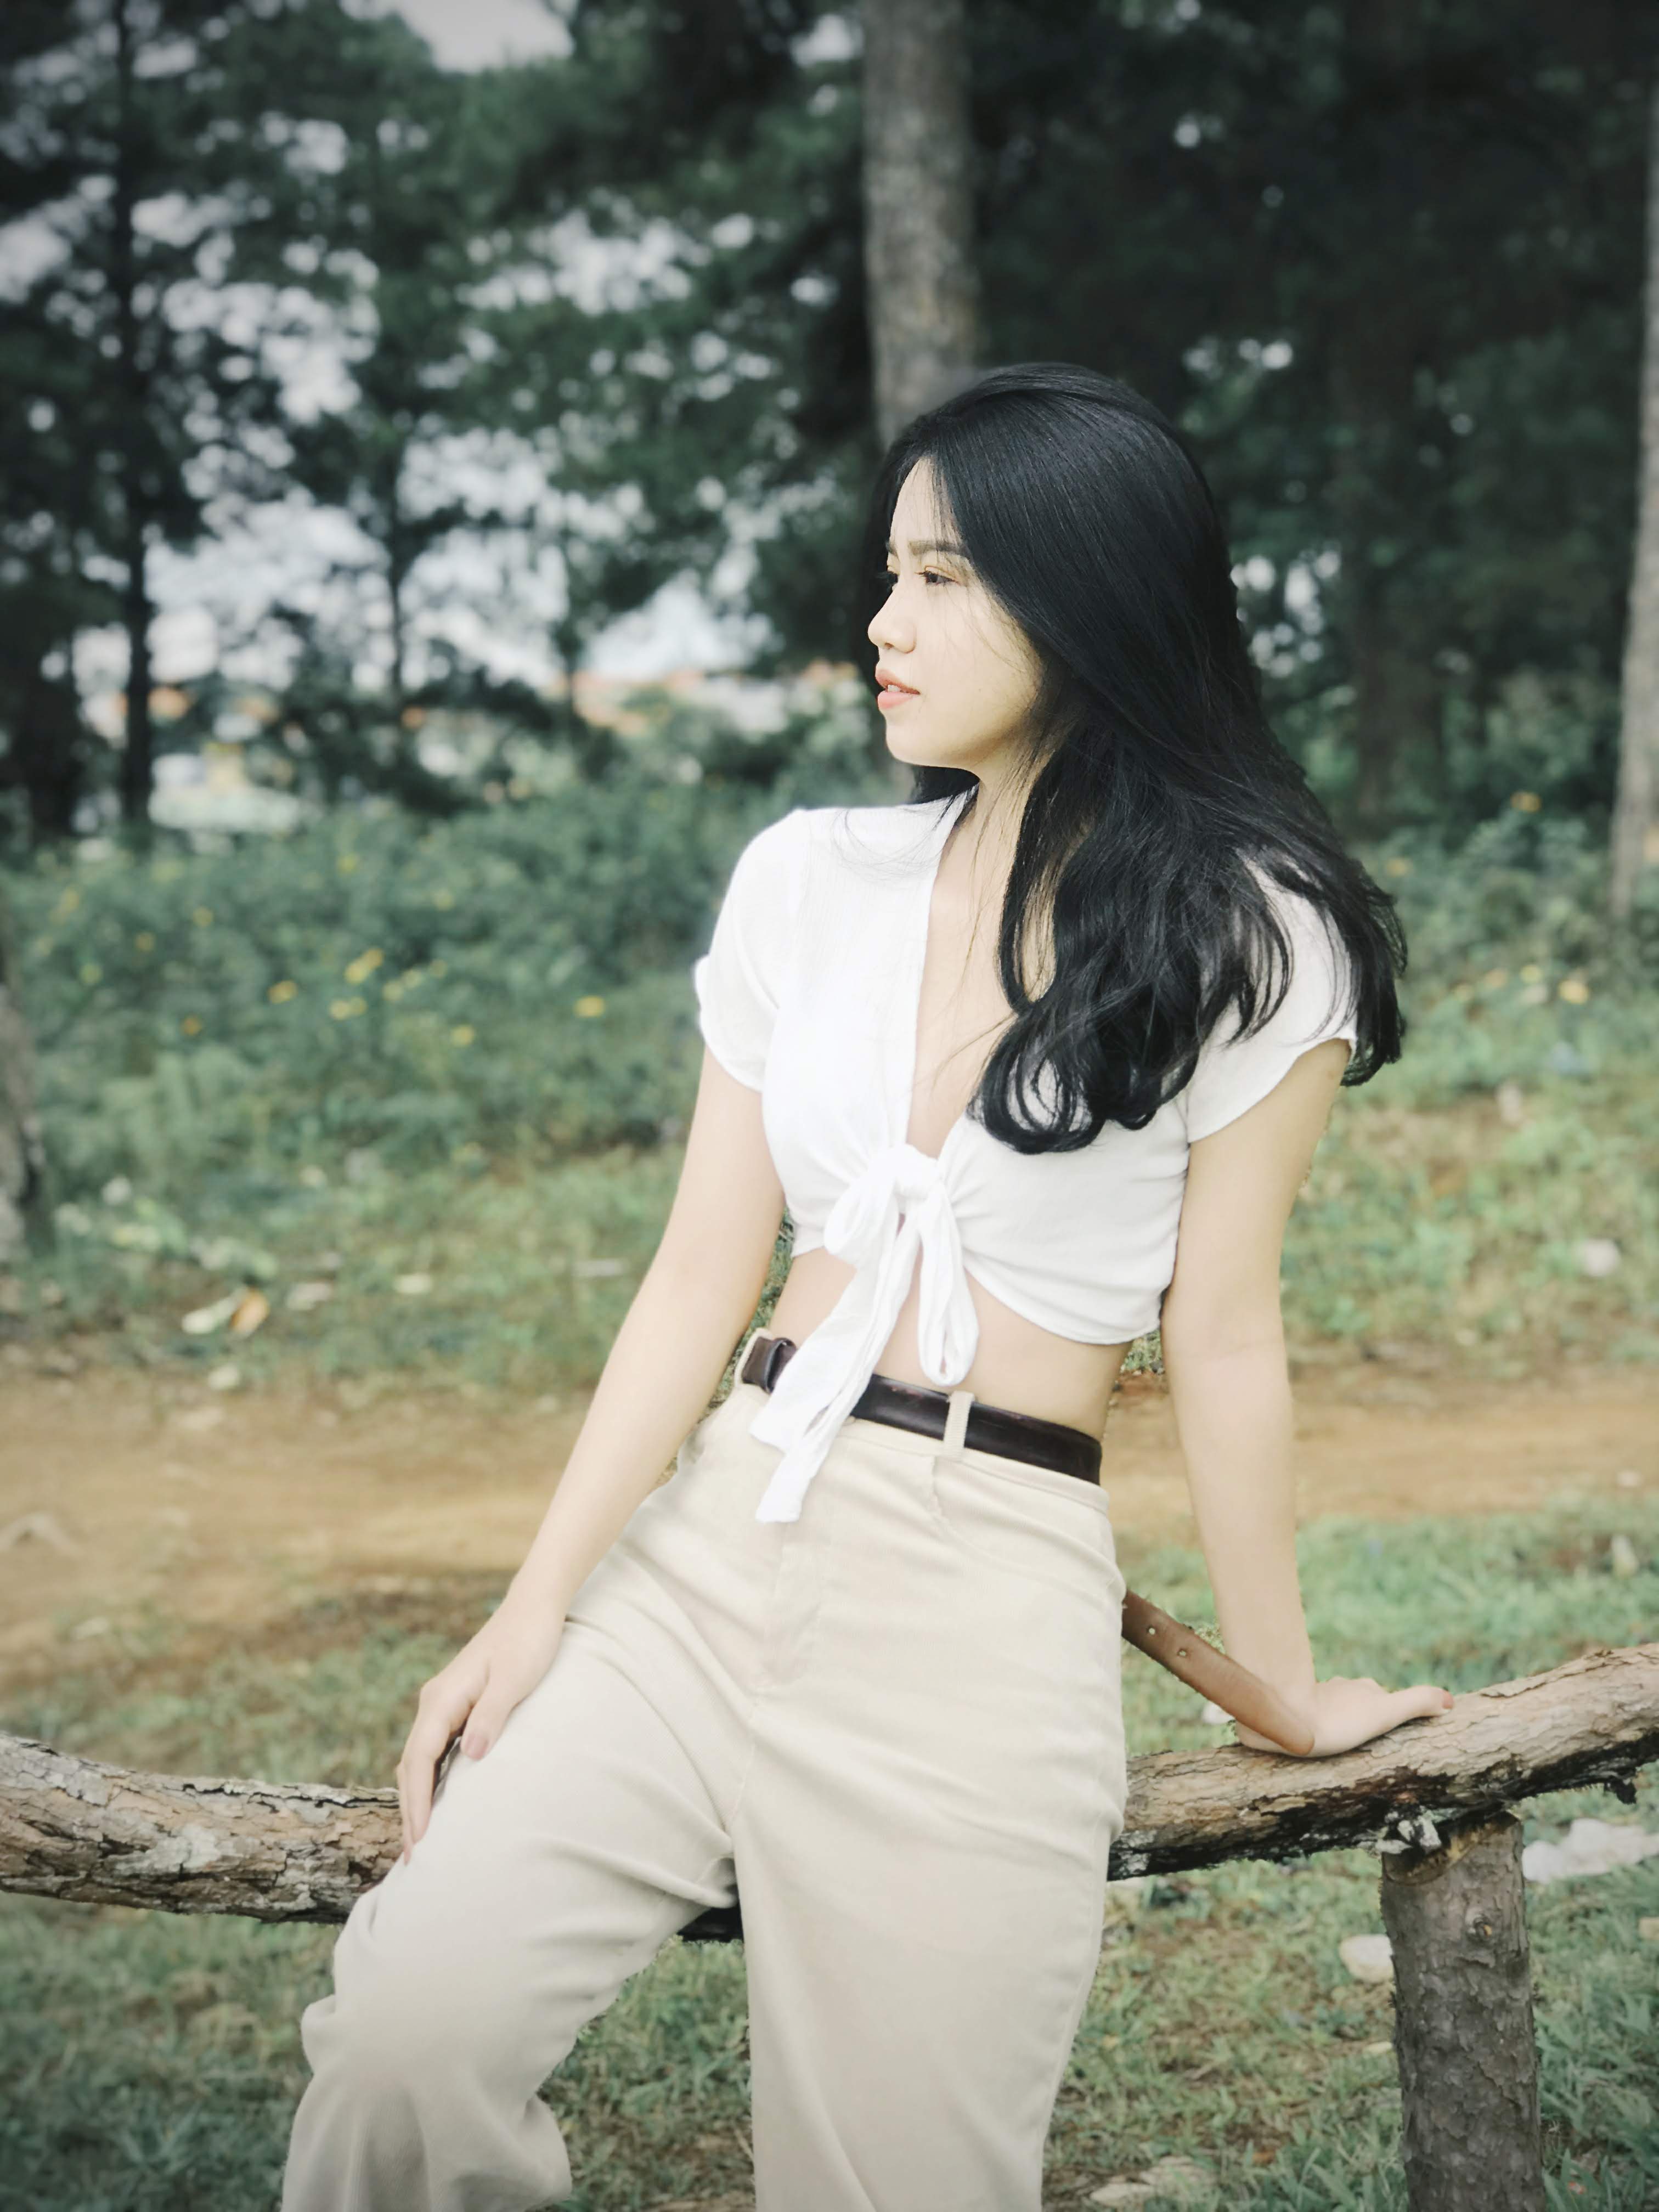
model, dalat, vsco, white, photograph, beauty, girl, human hair color, lady, photo shoot, snapshot, black hair, photography, long hair, trunk, tree, portrait photography, smile